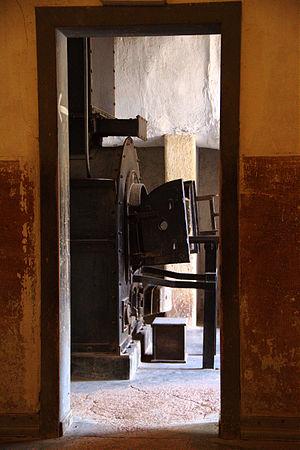
Camp de concentration de Natzwiller-Struthof. Le four crématoire.
Le camp de concentration de Natzweiler-Struthof est un camp de concentration nazi sur le territoire de l'Alsace annexée à l'Allemagne et redevenue française après la guerre. Il y a une annexe du camp en France, à Thil. Le camp de concentration est édifié une fois que la Moselle et l'Alsace sont annexées par le Troisième Reich. Il est installé par l'ingénieur allemand Blumberg au Struthof, un lieu-dit sur les hauteurs de la commune de Natzwiller, durant la Seconde Guerre mondiale. Son nom allemand est KL Natzweiler-Struthof et il se nomme à nouveau ainsi depuis 2014. Les initiales KL signifient Konzentrationslager.